Landtag of Brandenburg

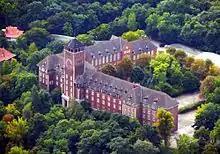
The seat of the Landtag of Brandenburg from 1991 to 2013, the former Royal Prussian military school in Potsdam

One of the functions of the Landtag is to pass state laws. Legislation can be proposed by the state government, MPs, the president of the Landtag, the presidium of the Landtag, parliamentary committees and their parliamentary groups, though it is usually the government that proposes new legislation. Proposed legislation can also be submitted through a popular initiative, assuming it is signed by at least 80,000 voting age Brandenburgian citizens. The Landtag is then obligated to treat this initiative just like it would one originating from the state government or its own members. If it fails to do this within two months a referendum is called.